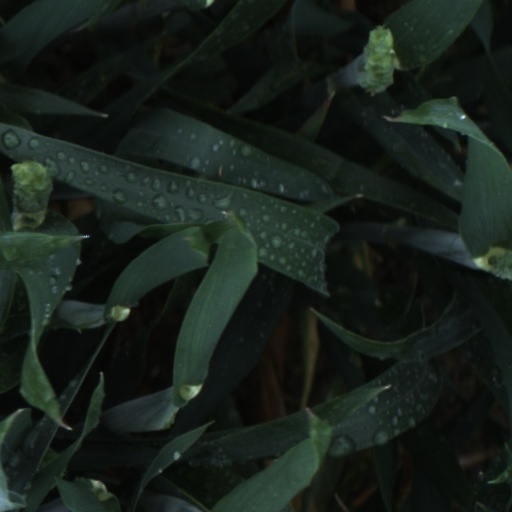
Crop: wheat